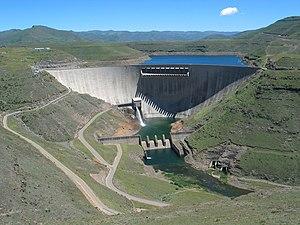
Le barrage de Katse, au Lesotho.
L’Afrique est un continent qui couvre 6 % de la surface de la Terre et 20 % de la surface des terres émergées. Sa superficie est de 30 415 873 km² avec les îles, ce qui en fait la troisième mondiale si l'on compte l'Amérique comme un seul continent. Avec plus de 1,2 milliard d'habitants, l'Afrique est le deuxième continent le plus peuplé après l'Asie et représente 16,4 % de la population de la planète en 2016. Le continent est bordé par la mer Méditerranée au nord, le canal de Suez et la mer Rouge au nord-est, l’océan Indien au sud-est et l’océan Atlantique à l’ouest.
Le Barrage de Katse est un barrage au Lesotho. Il a été construit en 1996 sur la rivière Malibamat'so. Il a pour vocation principale d'alimenter l'Afrique du Sud pour l'eau potable et l'agriculture. Il fait partie du Lesotho Highlands Water Project.
La gestion des ressources en eau est un enjeu important en Afrique du Sud. L'ouest du pays dispose de ressources moindres que l'est, et est fréquemment sujet à des situations de stress hydrique. De nombreux progrès ont été réalisés pour l'accès à l'eau potable, mais les populations les plus défavorisées ou isolées ont toujours des difficultés à y accéder.
Le Lesotho fait partie des pays les moins avancés. Son IDH a chuté ces dernières années et n’est plus que de 0,497 contre 0,549 en 1995, ce qui en fait le 149ᵉ pays au classement du PNUD. Son PIB en 2005 ne dépasse pas les 1,7 milliard d’euros et ce malgré une constante augmentation ces dernières années. La crise de 1998 n’a fait qu’aggraver les difficultés économiques du pays dont le taux de chômage atteint les 45 %. Le Lesotho a une dette extérieure de 726 millions de dollars mais ne rentre dans les critères du G8 pour l’annulation des dettes.